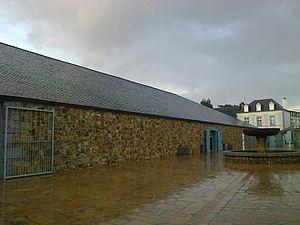
Domaine des Capucins Landerneau
Landerneau [lɑ̃dɛʁno] est une commune du département du Finistère, dans la région Bretagne, en France. Ses habitants, les Landernéens et les Landernéennes, étaient au nombre de 15 781 au recensement de 2017, ce qui faisait de Landerneau la quatrième ville du département.
Cet article recense les monuments historiques de Landerneau dans le Finistère.
Le fonds Hélène et Édouard Leclerc pour la culture est un fonds privé de dotations d'art contemporain français installé à Landerneau, près de Brest, dans le département du Finistère, en Bretagne.